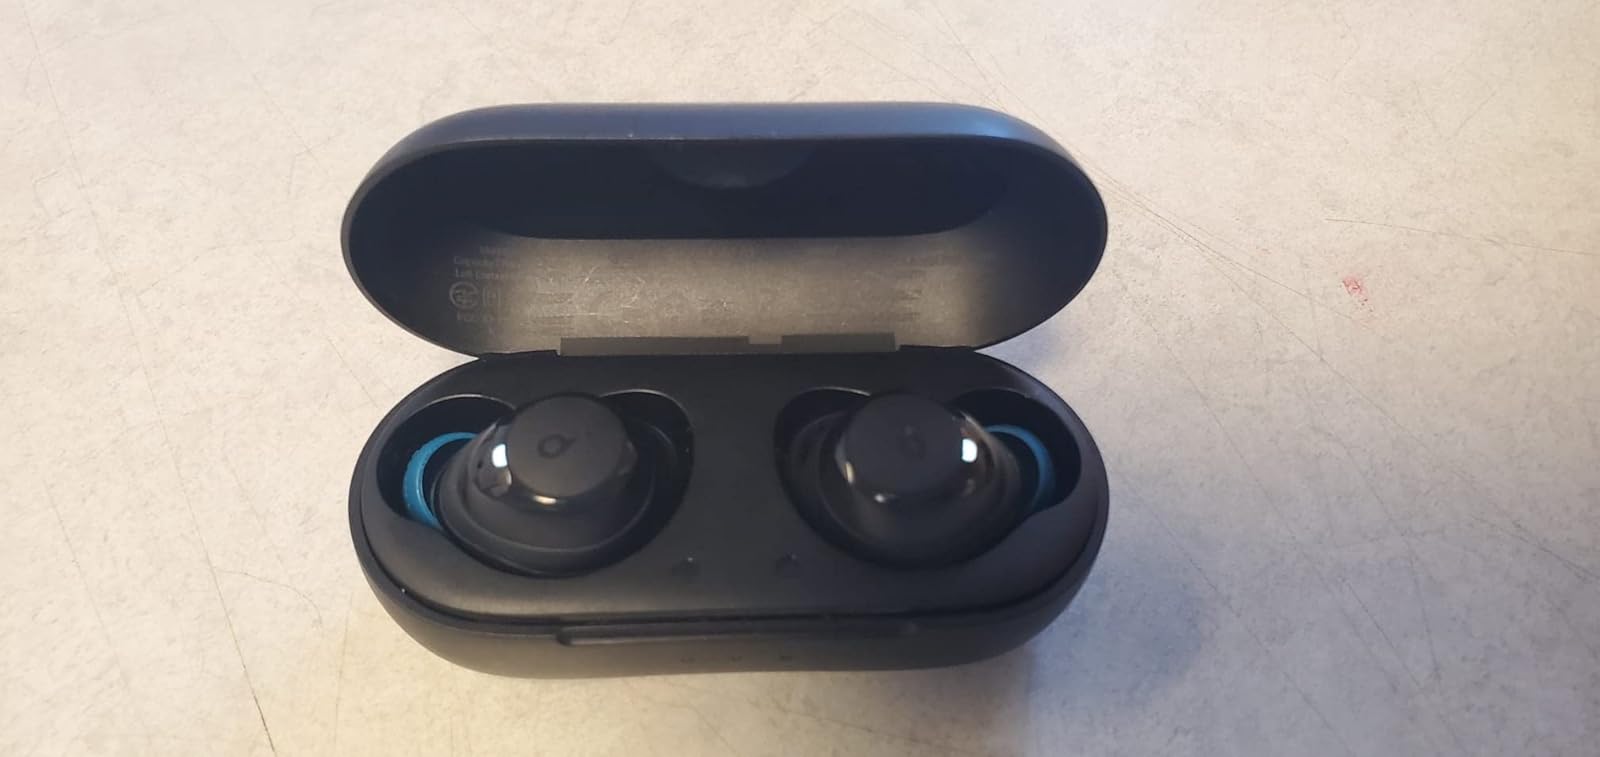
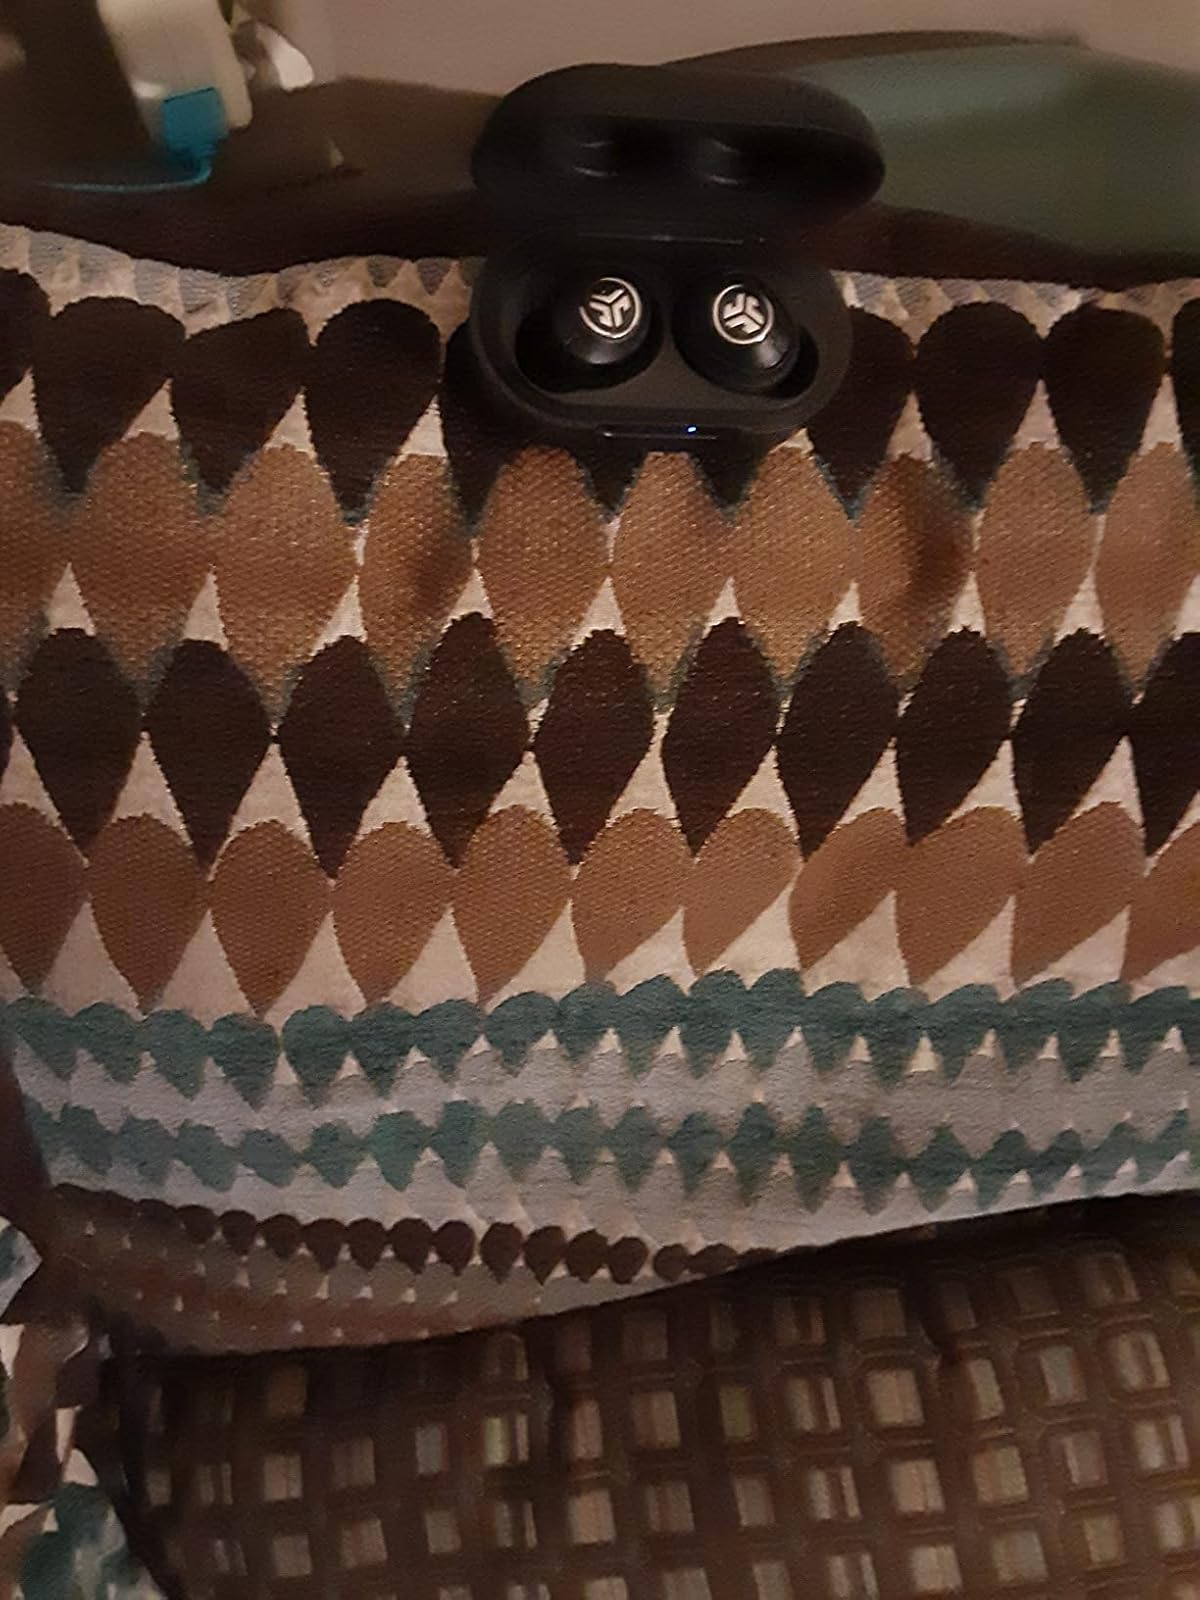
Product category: earbuds
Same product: no